Robert F. Kennedy Medical Center

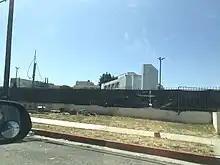
The former patient tower (completed in 1999) in 2020

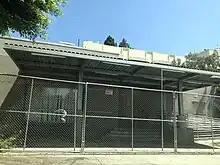
The former emergency entrance

In 1989 the hospital was purchased by Catholic Healthcare West, however; the end of the Cold War led to numerous defense sector layoffs across the region. Hawthorne's local economy was particularly affected as younger families began to relocate out of the area; leading the hospital to cease maternity services in 1991. In an effort to modernize the facility to meet local demand; Catholic West allocated funding to renovate the hospital in two phases, the first in 1996 and the second in 1999. Despite the new expansions to the facility; the hospital fell victim to the decline of the local area as a majority of patients treated were either underinsured or uninsured. The hospital also forged numerous affiliations with several nonprofit foundations within the region in an effort to allocate further funds for another expansion planned for 2001. The hospital was unable to fund their tertiary expansion in 2001, but resumed maternity services that same year. Despite the efforts to grow fiscally via the hospital's foundation; the state refused to grant any further funding to the facility, and it was announced on September 24, 2004 that Catholic Healthcare West would be closing the hospital by the end of the year. Former CEO Larry Stahl estimated that the expenses within the hospital had steadily exceeded a net loss of $77 million since 1999. The hospital closed permanently on December 31, 2004.